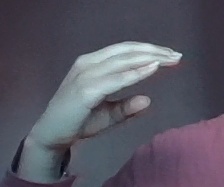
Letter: jeem